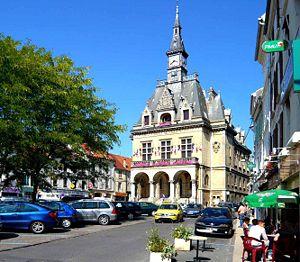
La Ferté-sous-Jouarre aux confins de la Brie et de la Champagne, France
La Ferté-sous-Jouarre est une commune française située dans le département de Seine-et-Marne, en région Île-de-France.